Agostino Giustiniani

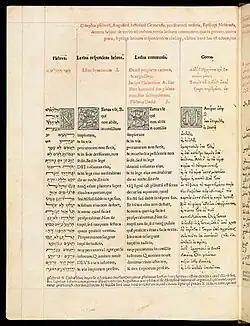
Genoa psalter of 1516.

Agostino Giustiniani (born Pantaleone Giustiniani; 1470 - 1536; also known as Augustinus Justinianus) was an Italian Catholic bishop, linguist and geographer.